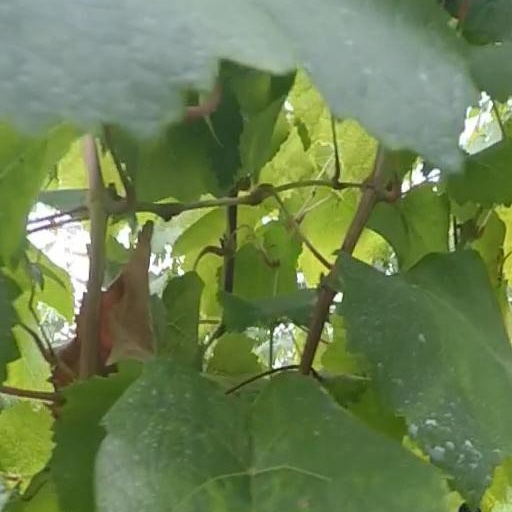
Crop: grape